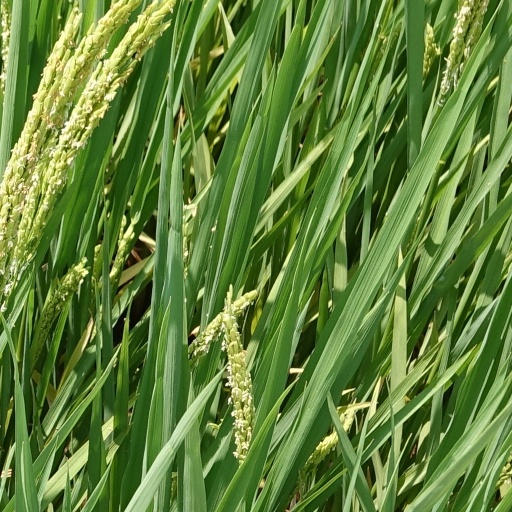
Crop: rice